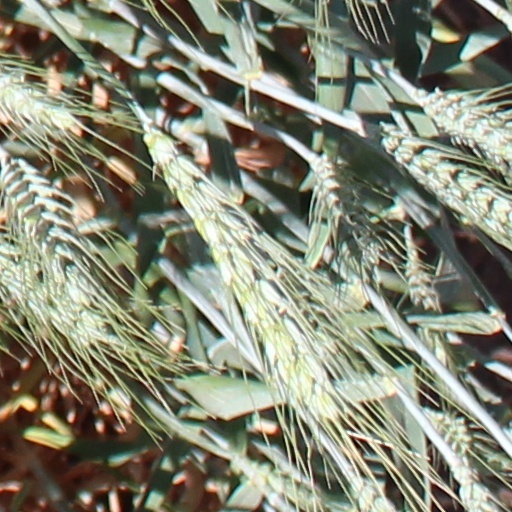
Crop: wheat